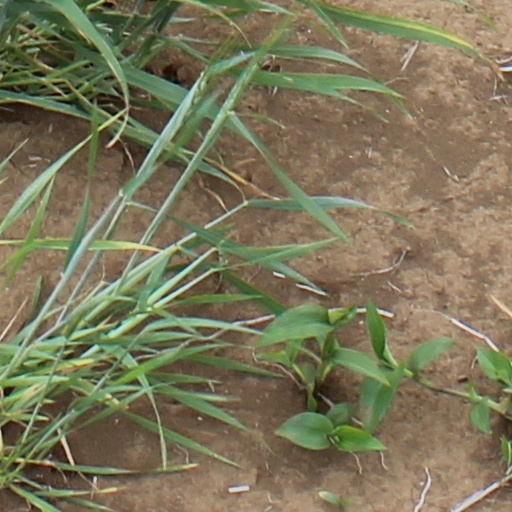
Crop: wheat